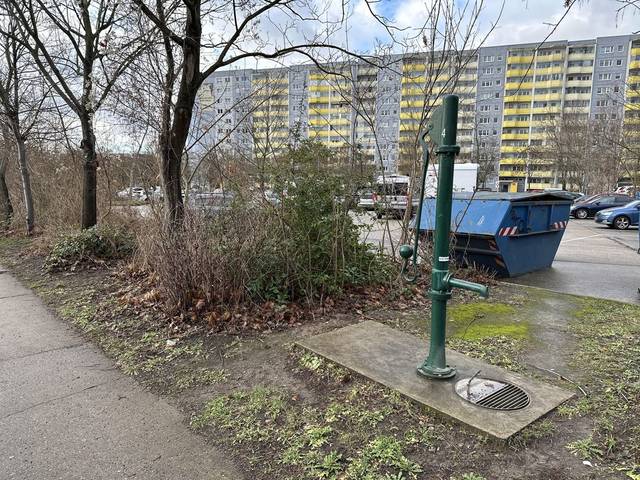
Region: Germany
Coordinates: 52.539, 13.561